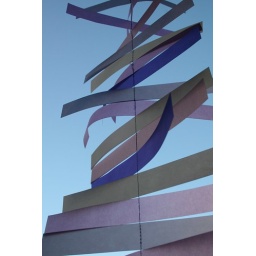
velum in the deep blue sky